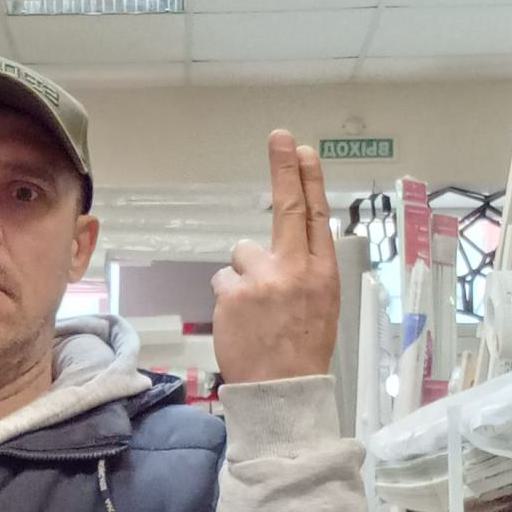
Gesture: two_up_inverted